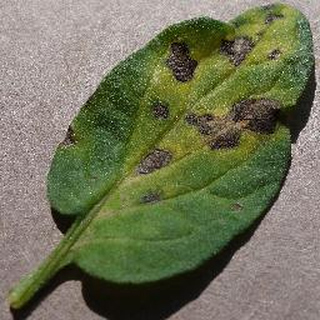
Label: tomato_early_blight